Flux limiter

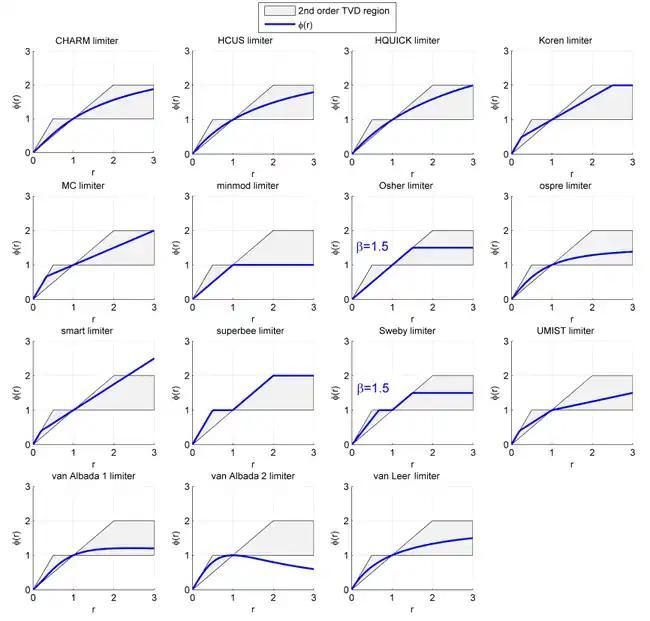

An additional limiter that has an interesting form is the van-Leer's one-parameter family of minmod limiters. It is defined as follows